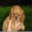
Label: dog